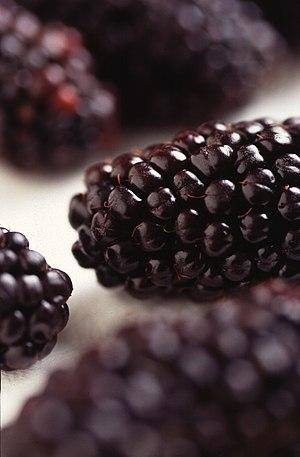
On regroupe sous le nom de fruits rouges, petits fruits, petits fruits rouges, fruits des bois ou encore baies un ensemble d'espèces de végétaux qui produisent une fructification comestible. La plupart sont sauvages, mais ils sont aussi largement cultivés dans les jardins potagers. Certains ne sont pas de couleur rouge.